The Devil and Daniel Johnston

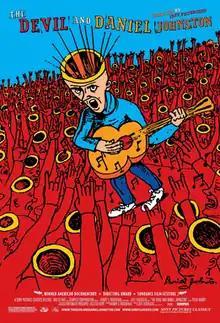
A promotional poster for the film

The Devil and Daniel Johnston is a 2005 documentary film about American musician Daniel Johnston (1961–2019).